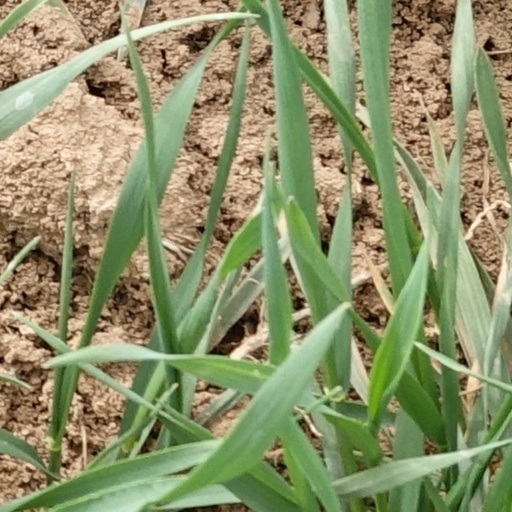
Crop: wheat